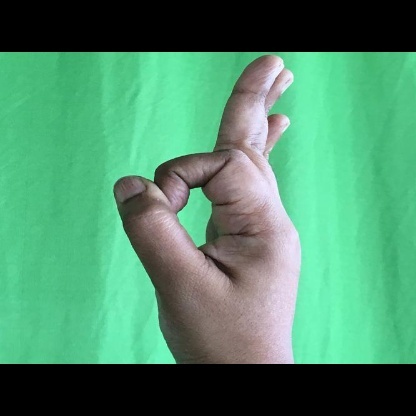
Mudra: Aralam